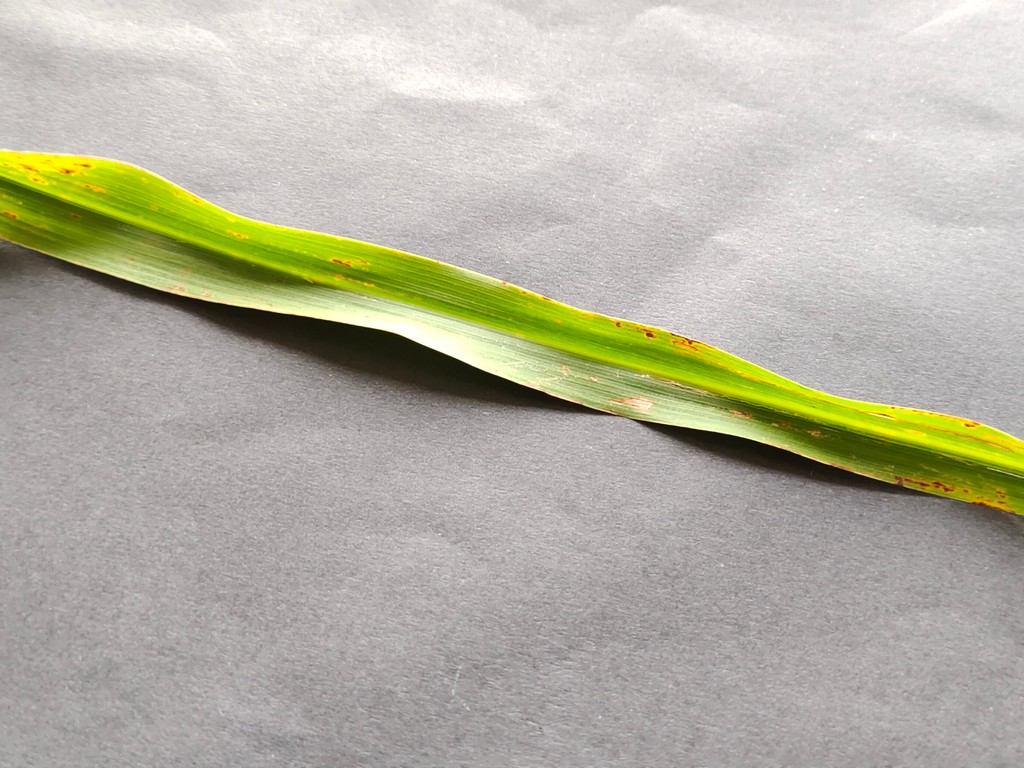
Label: Unhealthy